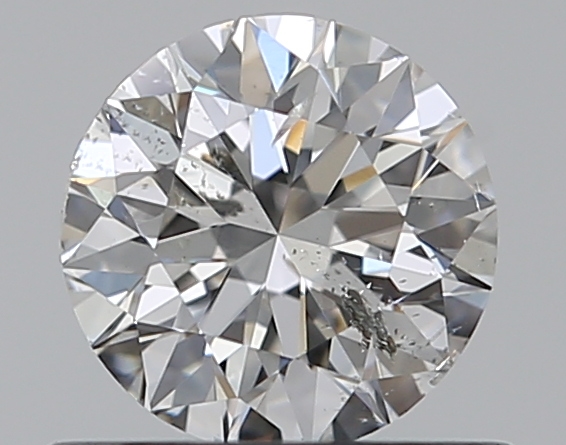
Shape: round
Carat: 0.5
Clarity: I1
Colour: G
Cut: VG
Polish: EX
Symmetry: EX
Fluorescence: N
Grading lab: GIA
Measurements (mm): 5.03 x 5.05 x 3.19